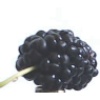
Label: Mulberry 1